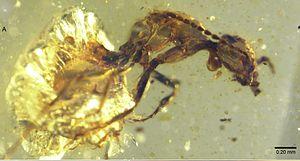
L'ambre birman, également appelé burmite, est la résine fossile extraite du gisement de la vallée de Hukawng dans le nord de la Birmanie. Cet ambre qui date d'environ 99 millions d'années, soit du Cénomanien, présente un intérêt paléontologique considérable en raison des animaux préhistoriques et des plantes qui y sont conservés sous forme d'inclusions. Des arthropodes fossiles, mais aussi des oiseaux, des lézards, des serpents, des grenouilles et des restes fragmentaires de dinosaures sont restés captifs dans cette résine.